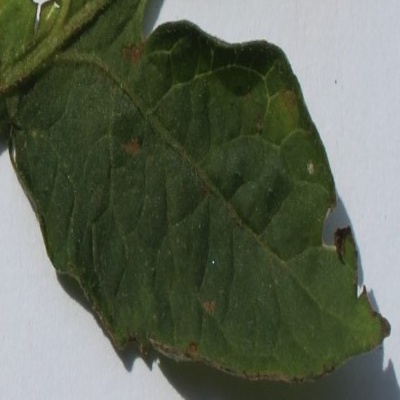
Crop: Tomato
Condition: leaf blight